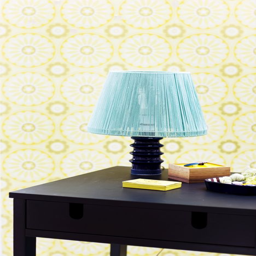
how to make a lampshade of strings !